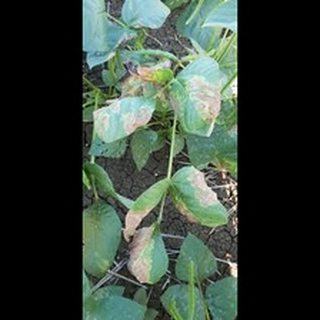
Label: wheat_tan_spot